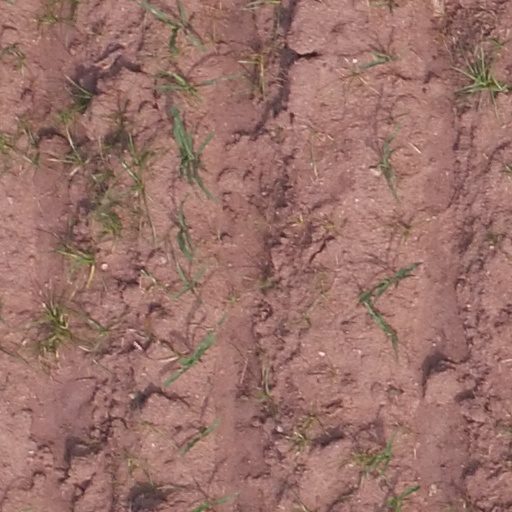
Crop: maize; corn